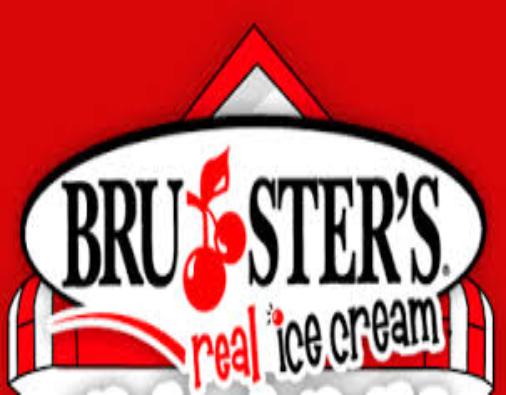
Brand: Bruster's Ice Cream
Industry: Food